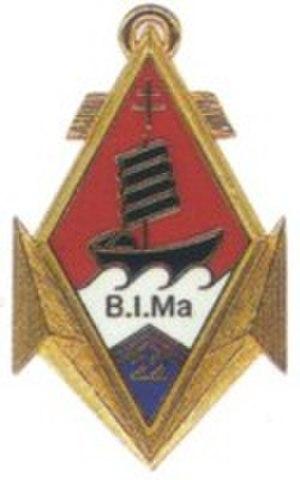
Le 22ᵉ bataillon d'infanterie de marine basé à Nantes, a été créé le 1ᵉʳ juillet 1999, à partir du 9ᵉ régiment de commandement et de soutien. Il reprend les traditions du 22ᵉ régiment d'infanterie coloniale et du 22ᵉ régiment d'infanterie de marine dont il garde le drapeau, le 22ᵉ B.I.Ma fut, jusqu'à sa dissolution en 2010, un bataillon de soutien.